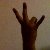
The image shows a hand gesture representing the number 7 in Indian Sign Language.